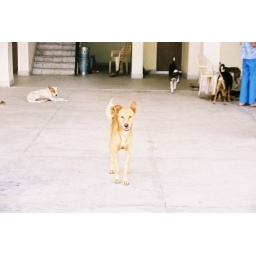
Some of the street dogs that TOLFA treated during the Urs Festival in Ajmer in July 2005